History of the NFL in Los Angeles

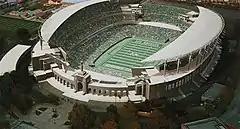
2006 Model of a proposed renovation to the Coliseum.

Then-Governor Arnold Schwarzenegger championed a new football stadium in Anaheim in tandem with a new L.A. Coliseum in 2006. There were reports, however, that NFL owners would not approve a return to the L.A. area until two teams committed to play in a single new stadium (similar to the New York Giants and New York Jets, first in Giants Stadium and since 2010 in MetLife Stadium). In response to rising cost estimates for a new stadium, NFL commissioner Roger Goodell said that returning the NFL to Los Angeles would require the league to consider unspecified "alternative solutions." In November 2007, the then-Los Angeles Mayor Antonio Villaraigosa declared that the policy of requiring the NFL to move to the Coliseum would change and other options would be explored.